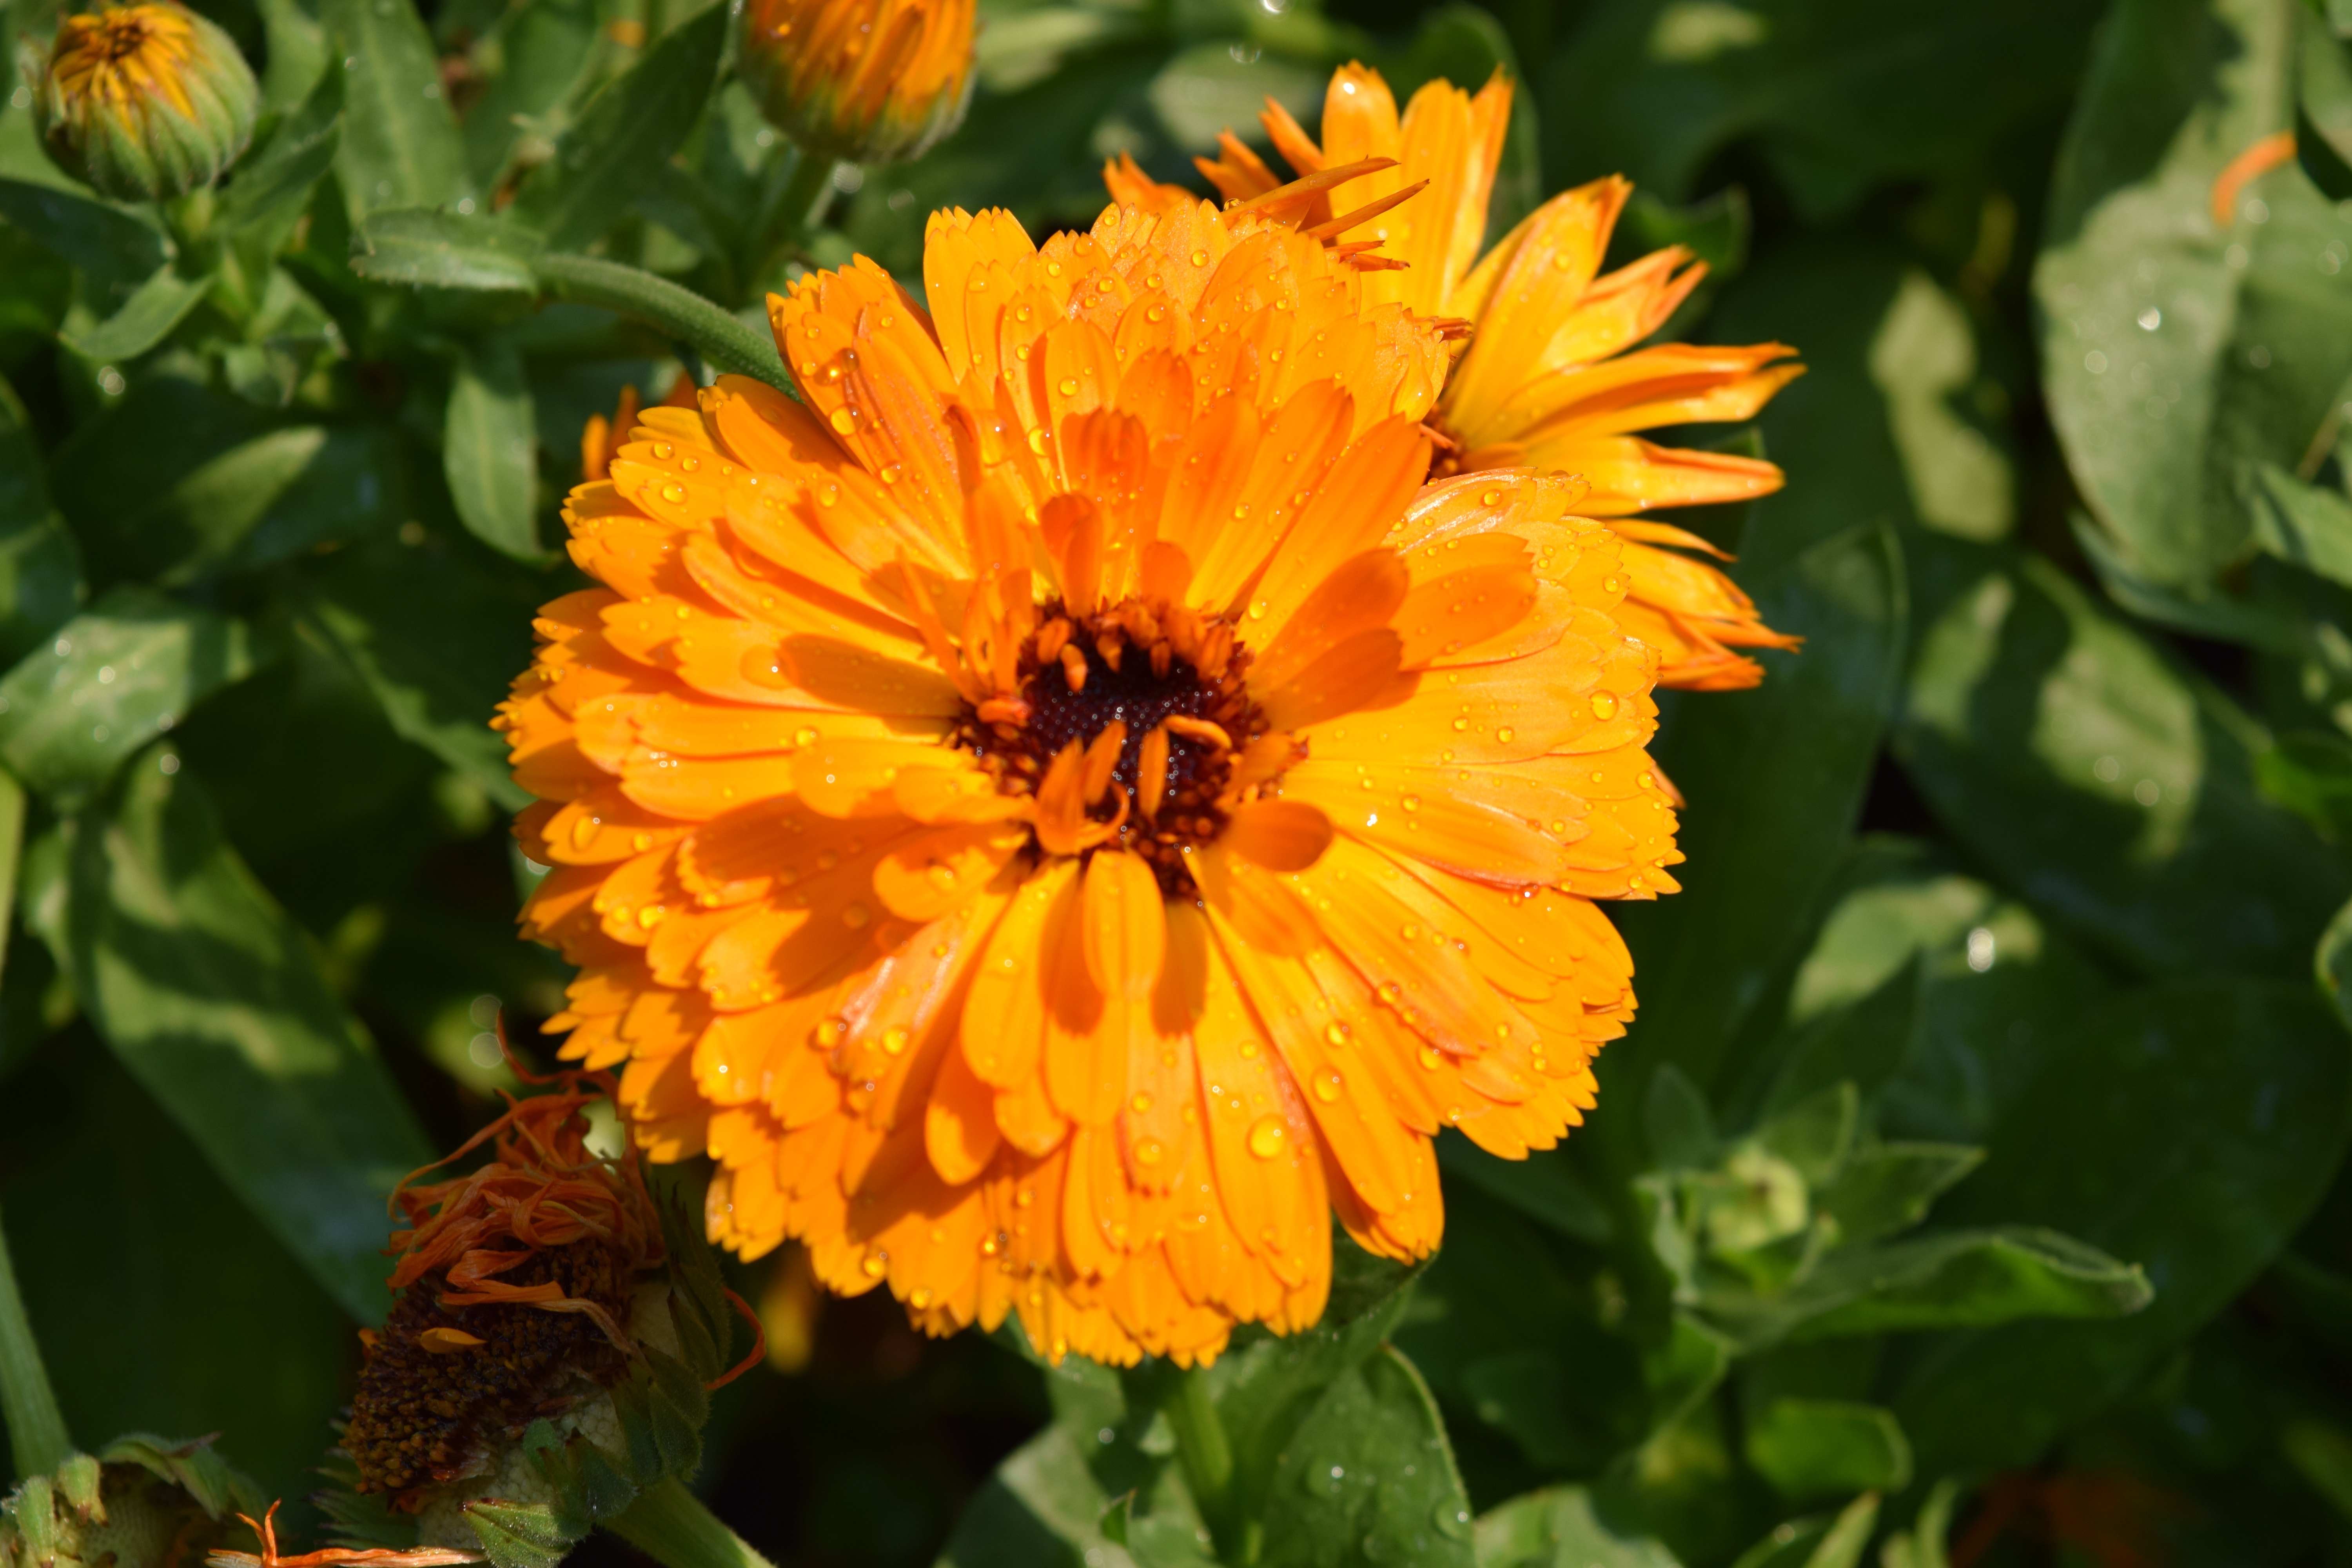
nature, plant, flower, petal, herb, insect, botany, yellow, flora, invertebrate, wildflower, nectar, macro photography, orange flower, flowering plant, daisy family, calendula, chrysanthemum flower, annual plant, land plant, orange chrysanthemum flowers